Tourism in India by state

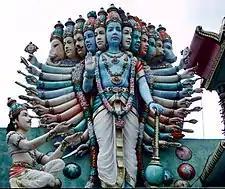
Lord Krishna and Arjuna

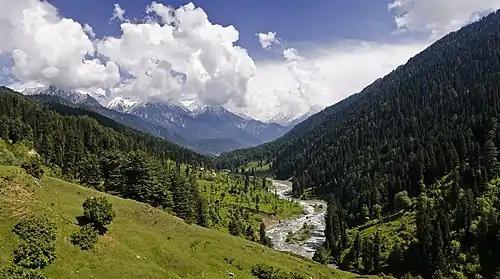
Jammu and Kashmir is known for its scenic landscape

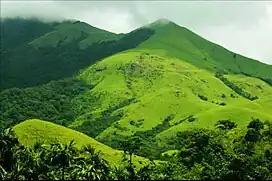
Kumara Parvatha, the second highest trekking trail in Coorg

Gujarat, the seventh largest state in India, is located in the western part of India with a coastline of 1600 km, the longest in India. It is the tenth most popular state in the country for tourists with an annual footfall of 18.9 million tourists. Gujarat's natural environment varies from the Great Rann of Kutch to the hills of Saputara. Gujarat is the sole home of the pure Asiatic lions and is considered to be one of the most important protected areas in Asia. Ancient Dholavira, archaeological site in Kutch District and Lothal, archaeological site in Ahmedabad district contains ruins of ancient Indus Valley civilization city, arguably Lothal had the world's earliest known Dock. The ruins of Dholavira are one of the largest Harappan archaeological sites.